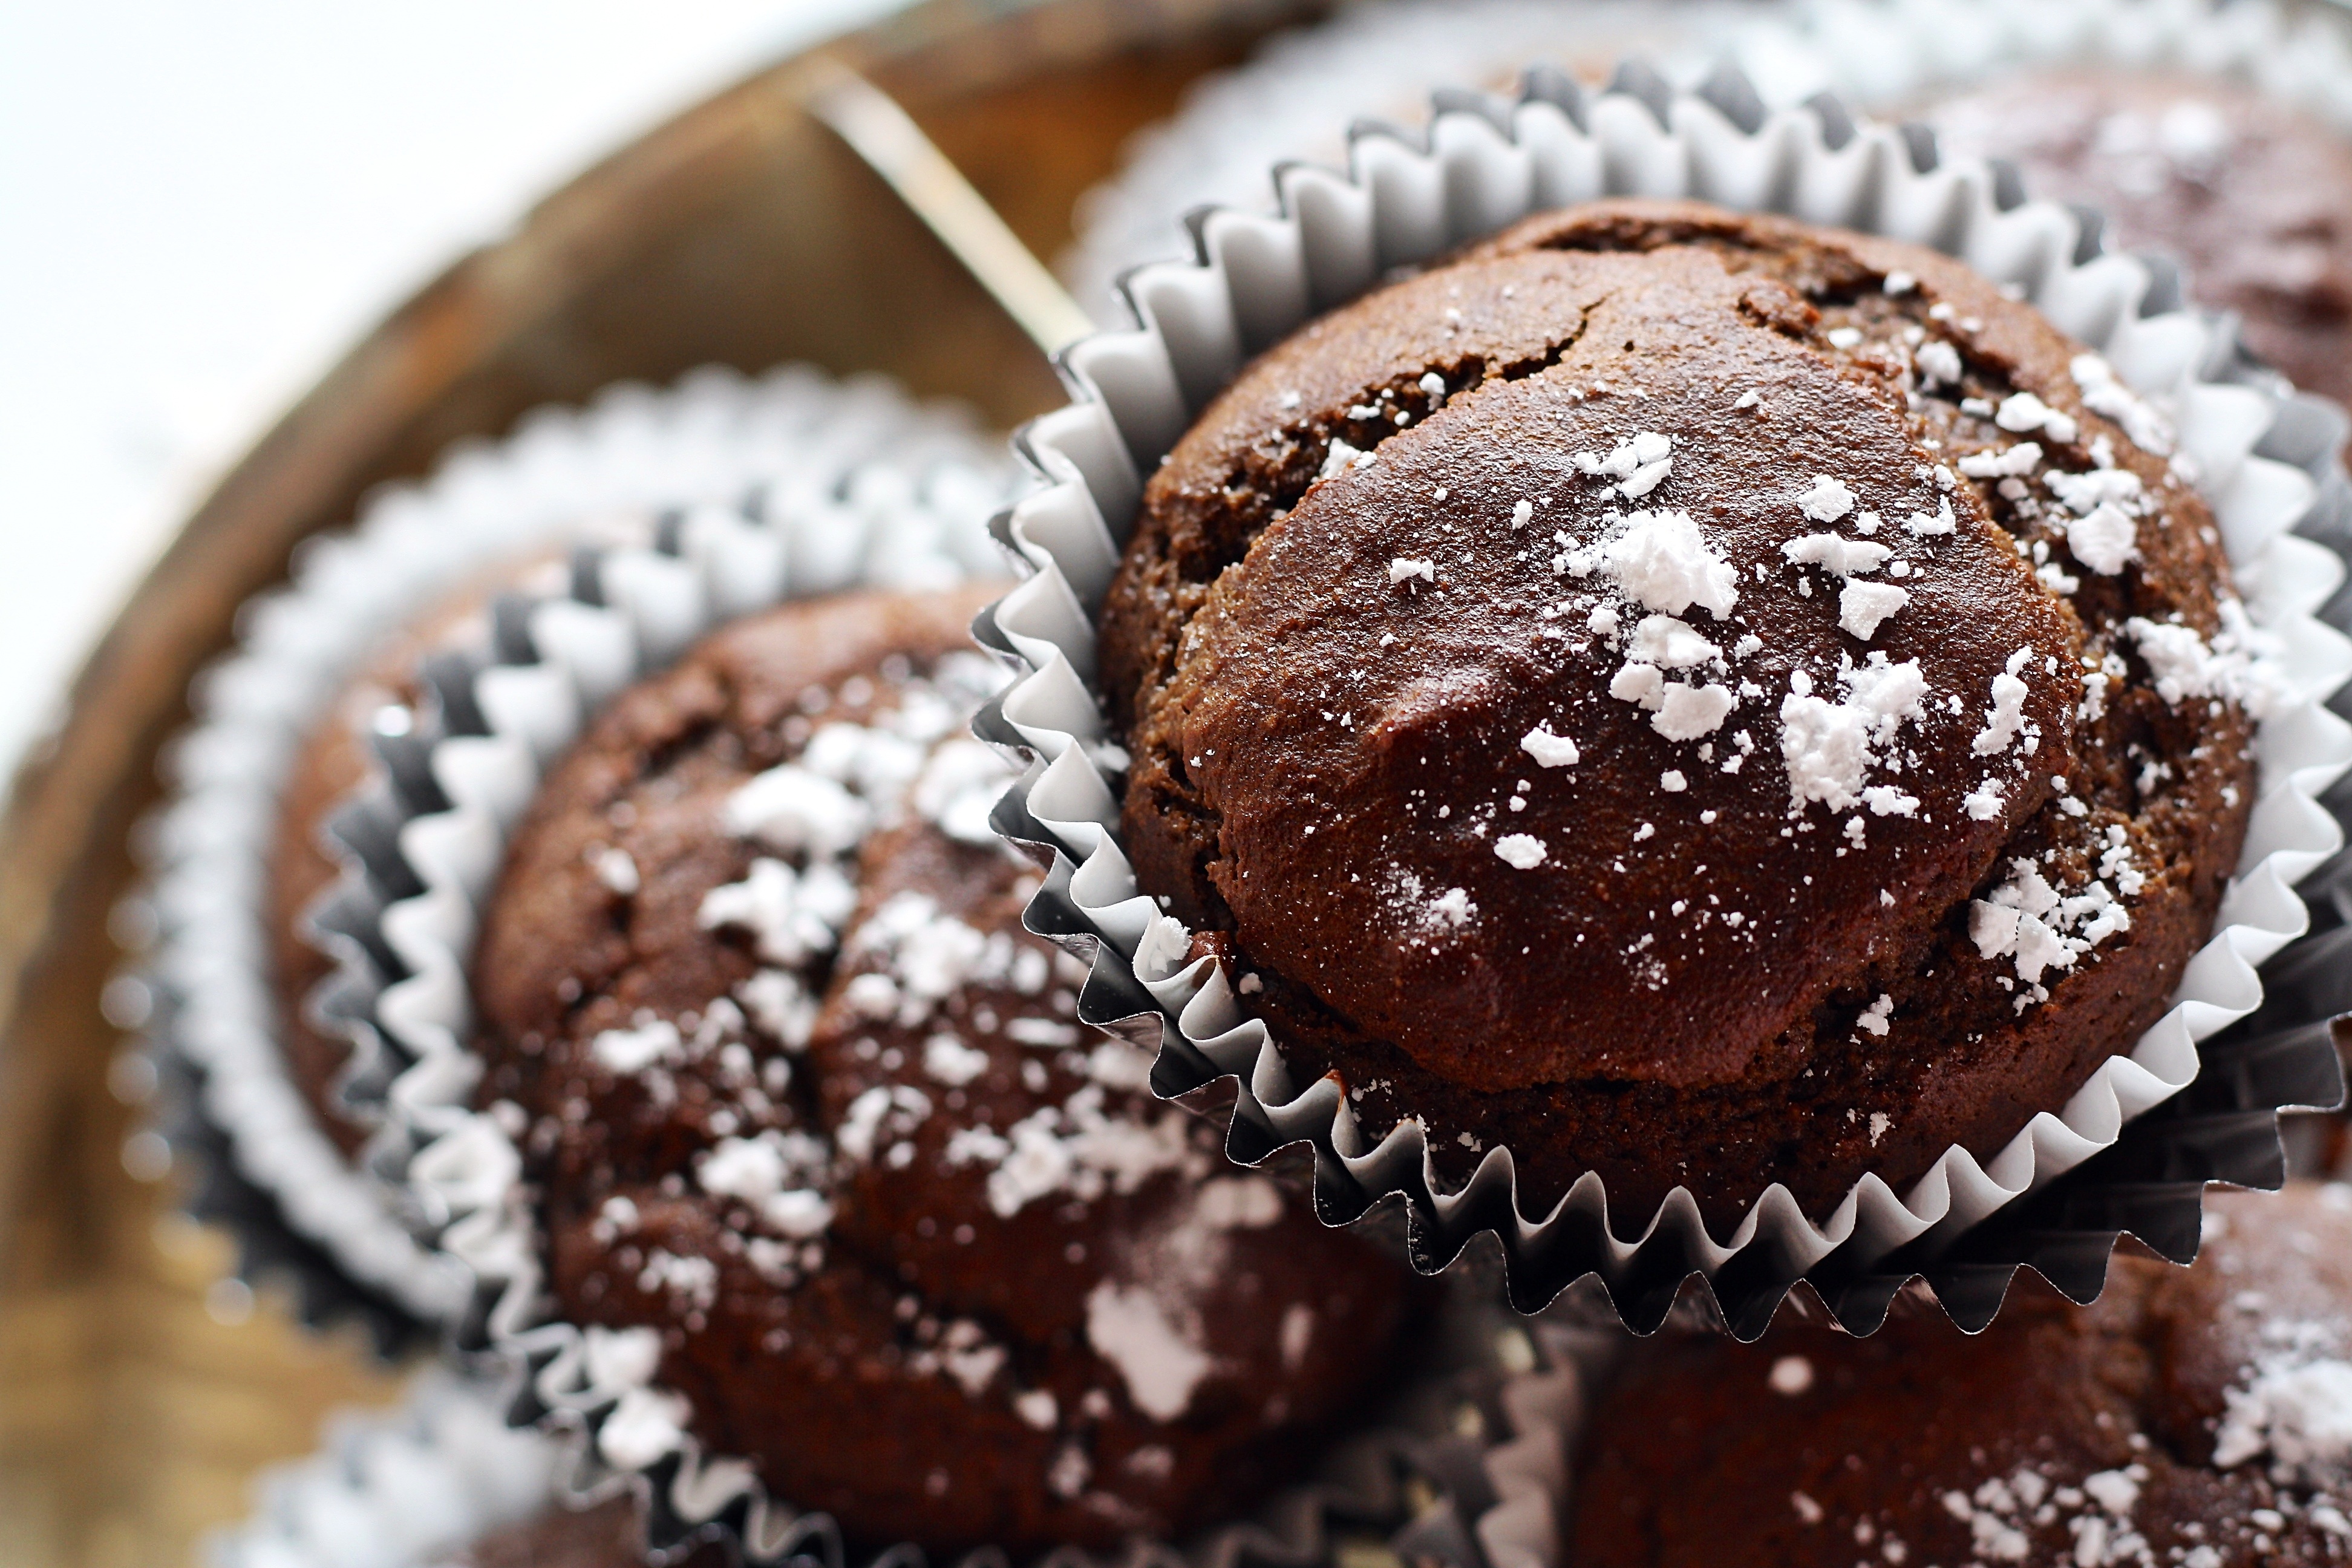
white, sweet, dark, celebration, cup, food, plate, chocolate, baking, frosting, gourmet, snack, dessert, delicious, cake, pastry, baked, muffin, chocolate cake, coconut, cocoa, sugar, icing, tasty, confection, birthday, cupcakes, treat, confectionery, baked goods, flavor, snack food, chocolate truffle, chocolate brownie, peanut butter cup, rum ball